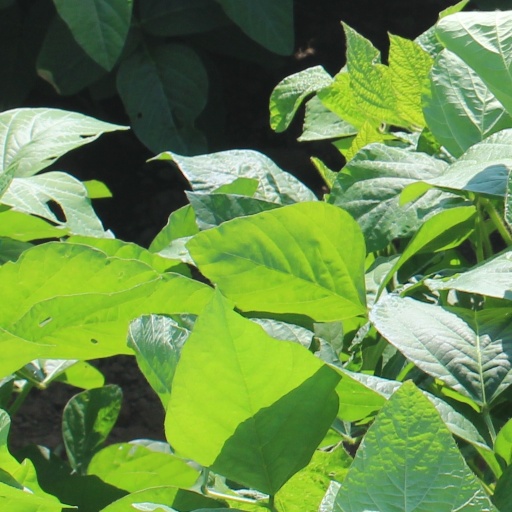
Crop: soybean